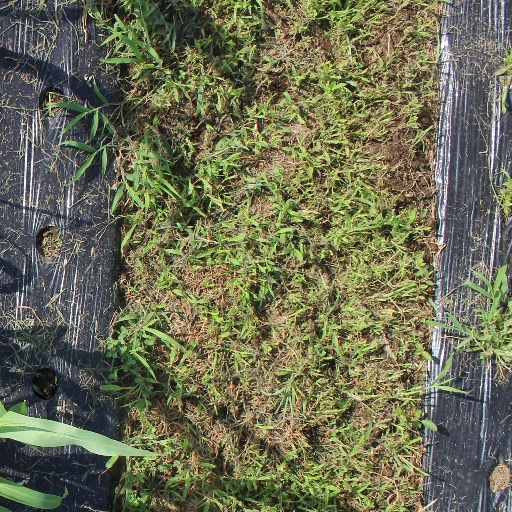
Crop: sorghum